List of birds of Brazil

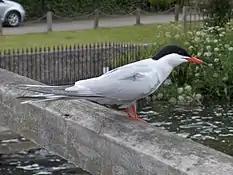
Common tern

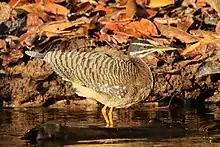
Sunbittern

Laridae is a family of medium to large seabirds and includes gulls, terns and skimmers. Gulls are typically gray or white, often with black markings on the head or wings. They have longish bills and webbed feet. Terns are a group of generally medium to large seabirds typically with gray or white plumage, often with black markings on the head. Most terns hunt fish by diving but some pick insects off the surface of fresh water. Terns are generally long-lived birds, with several species known to live in excess of 30 years.